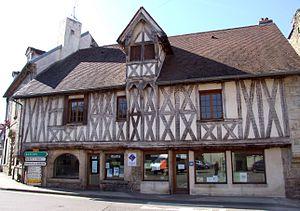
Office de Tourisme, Vitteaux, Côte-d'Or, Bourgogne, FRANCE